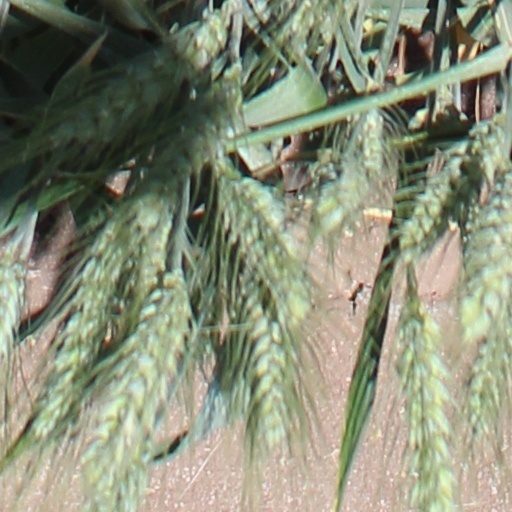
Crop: wheat